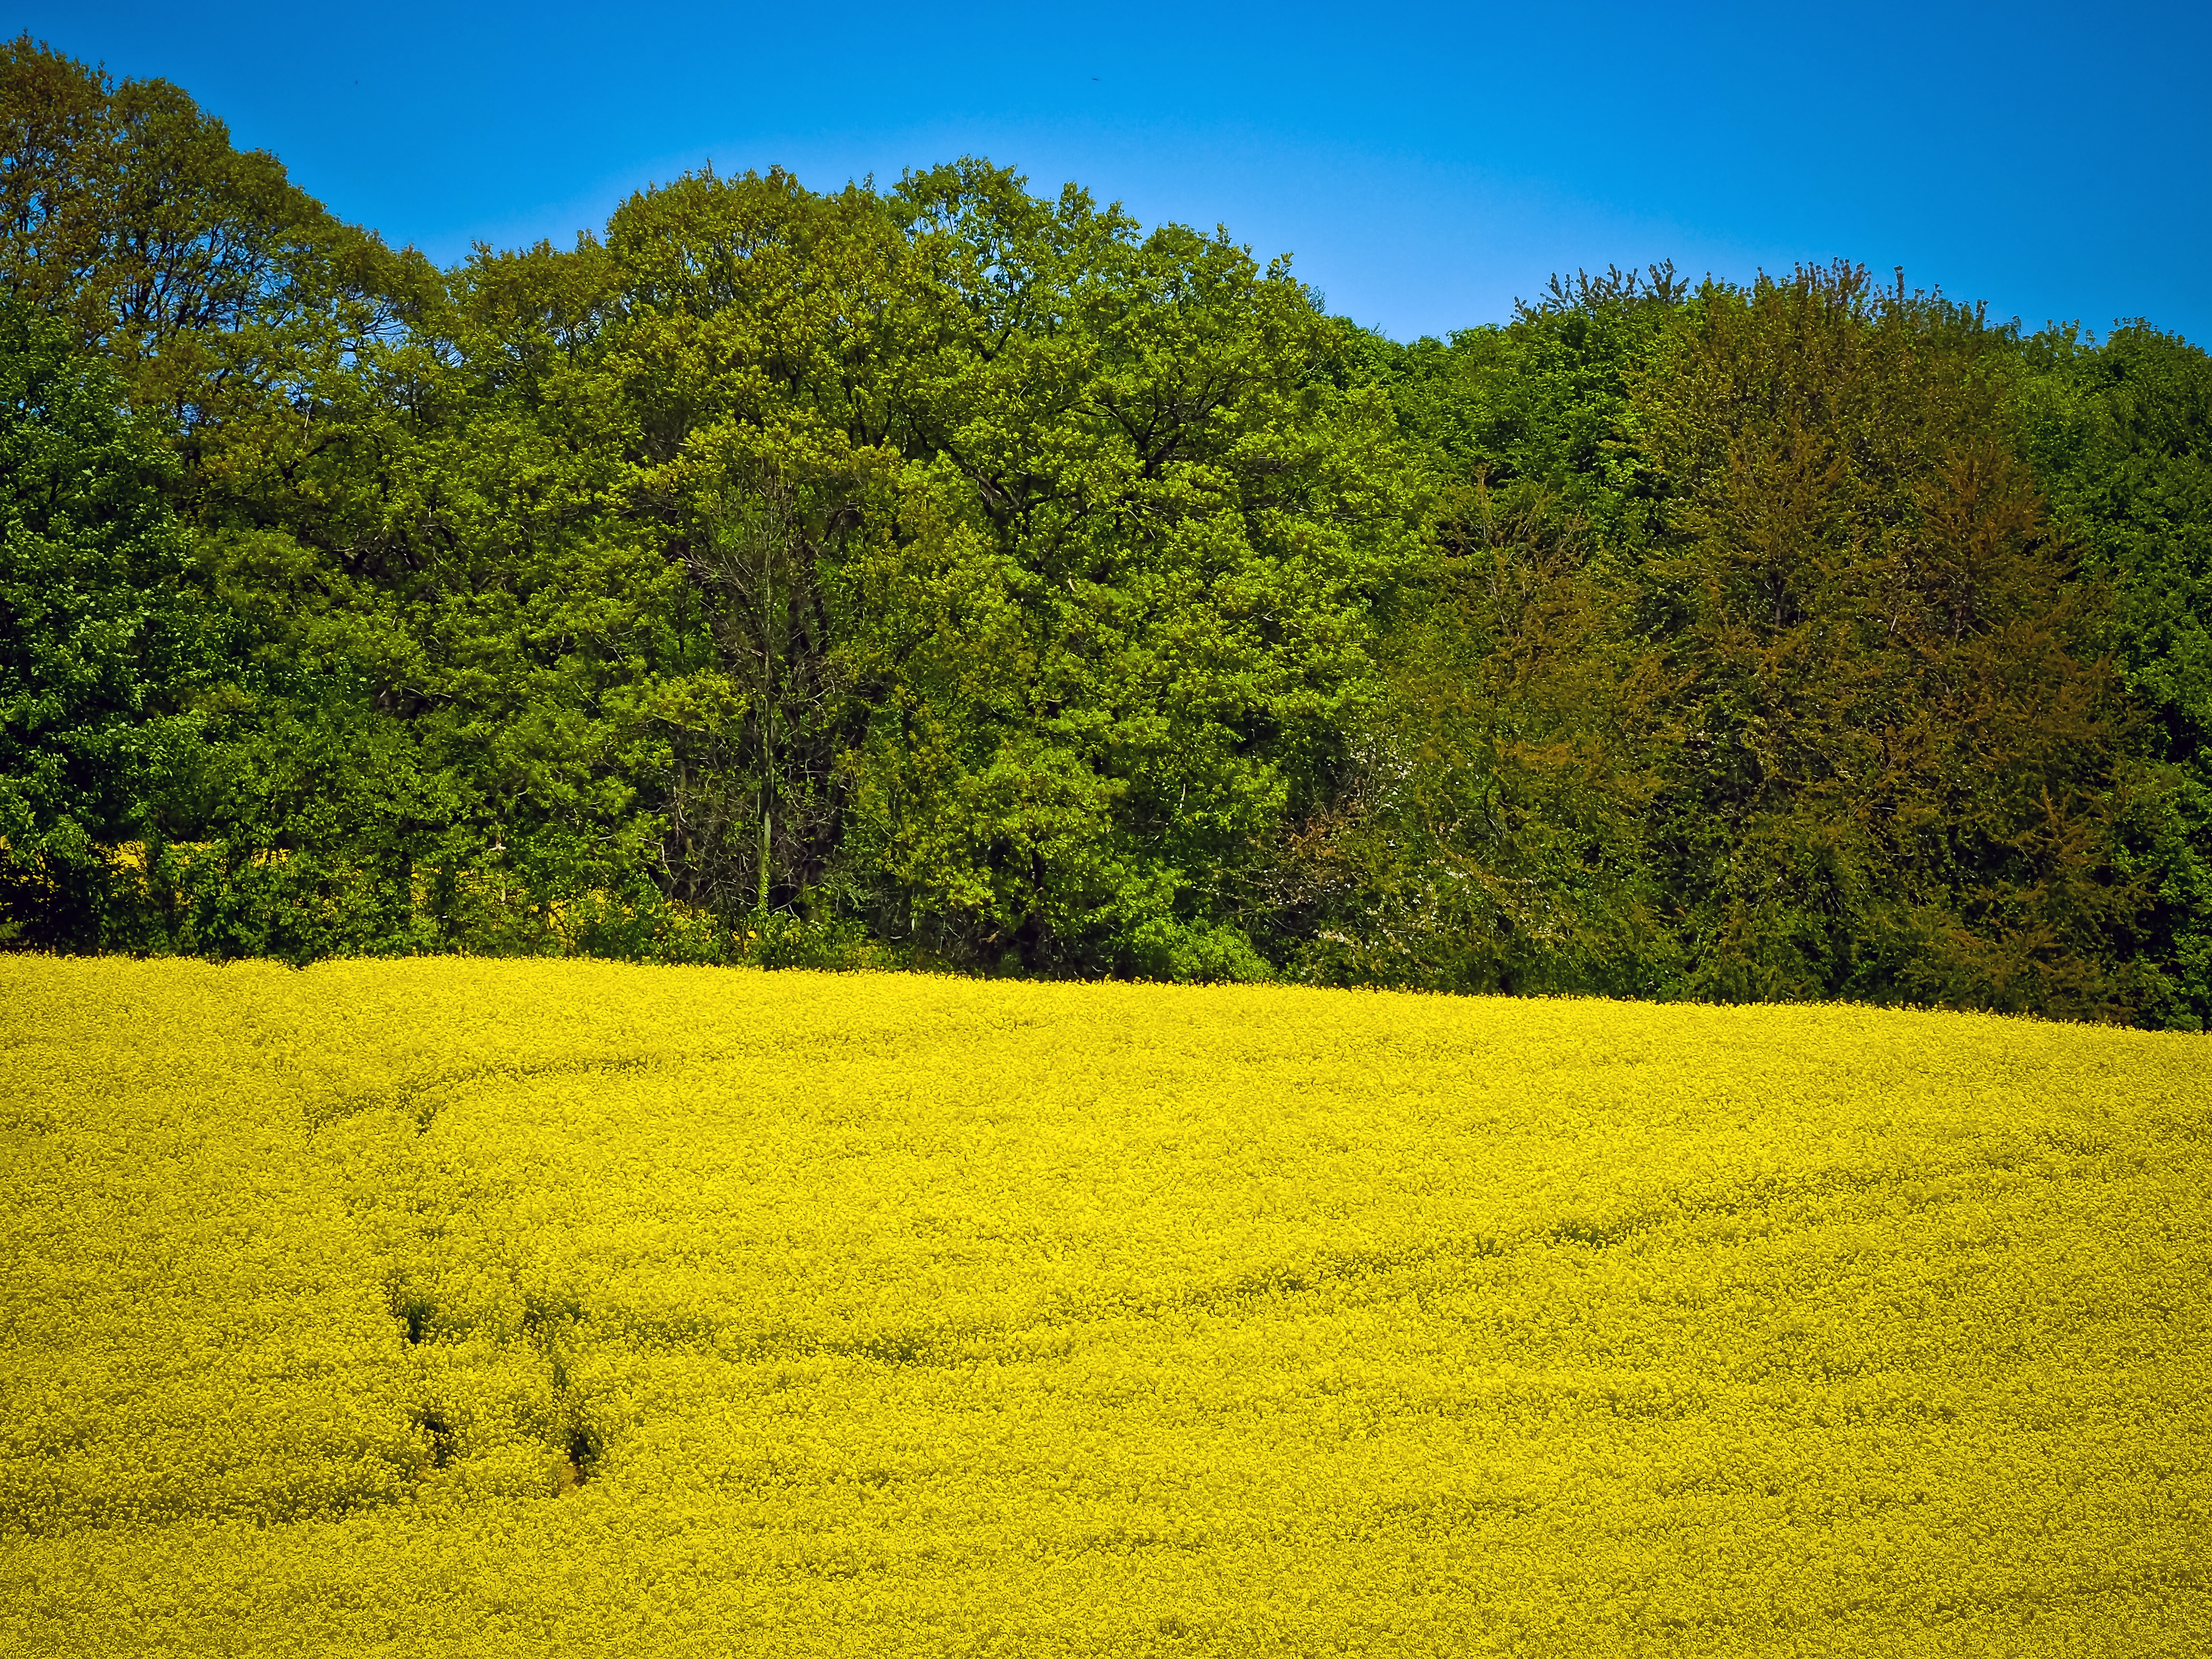
landscape, nature, forest, blossom, plant, field, meadow, prairie, hill, flower, bloom, rural, food, spring, produce, vegetable, crop, yellow, agriculture, plain, rapeseed, trees, fields, grassland, bright, may, canola, ecosystem, brassica, rural area, oilseed rape, flowering plant, field of rapeseeds, rapeseed oil, rare plant, agricultural operation, grass family, land plant, mustard plant, mustard and cabbage family